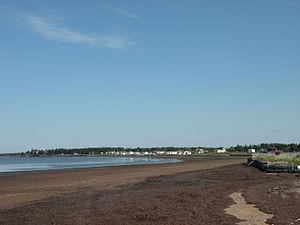
Village-Chiasson, au Nouveau-Brunswick (Canada), vu de la plage.
Chiasson-Savoy, Chiasson-Savoie ou même Savoie Landing-Chiasson Office, est un village de la Péninsule acadienne, dans le comté de Gloucester, au nord-est de la province canadienne du Nouveau-Brunswick. Le village a le statut de DSL sous le nom légal de Chiasson Savoy.